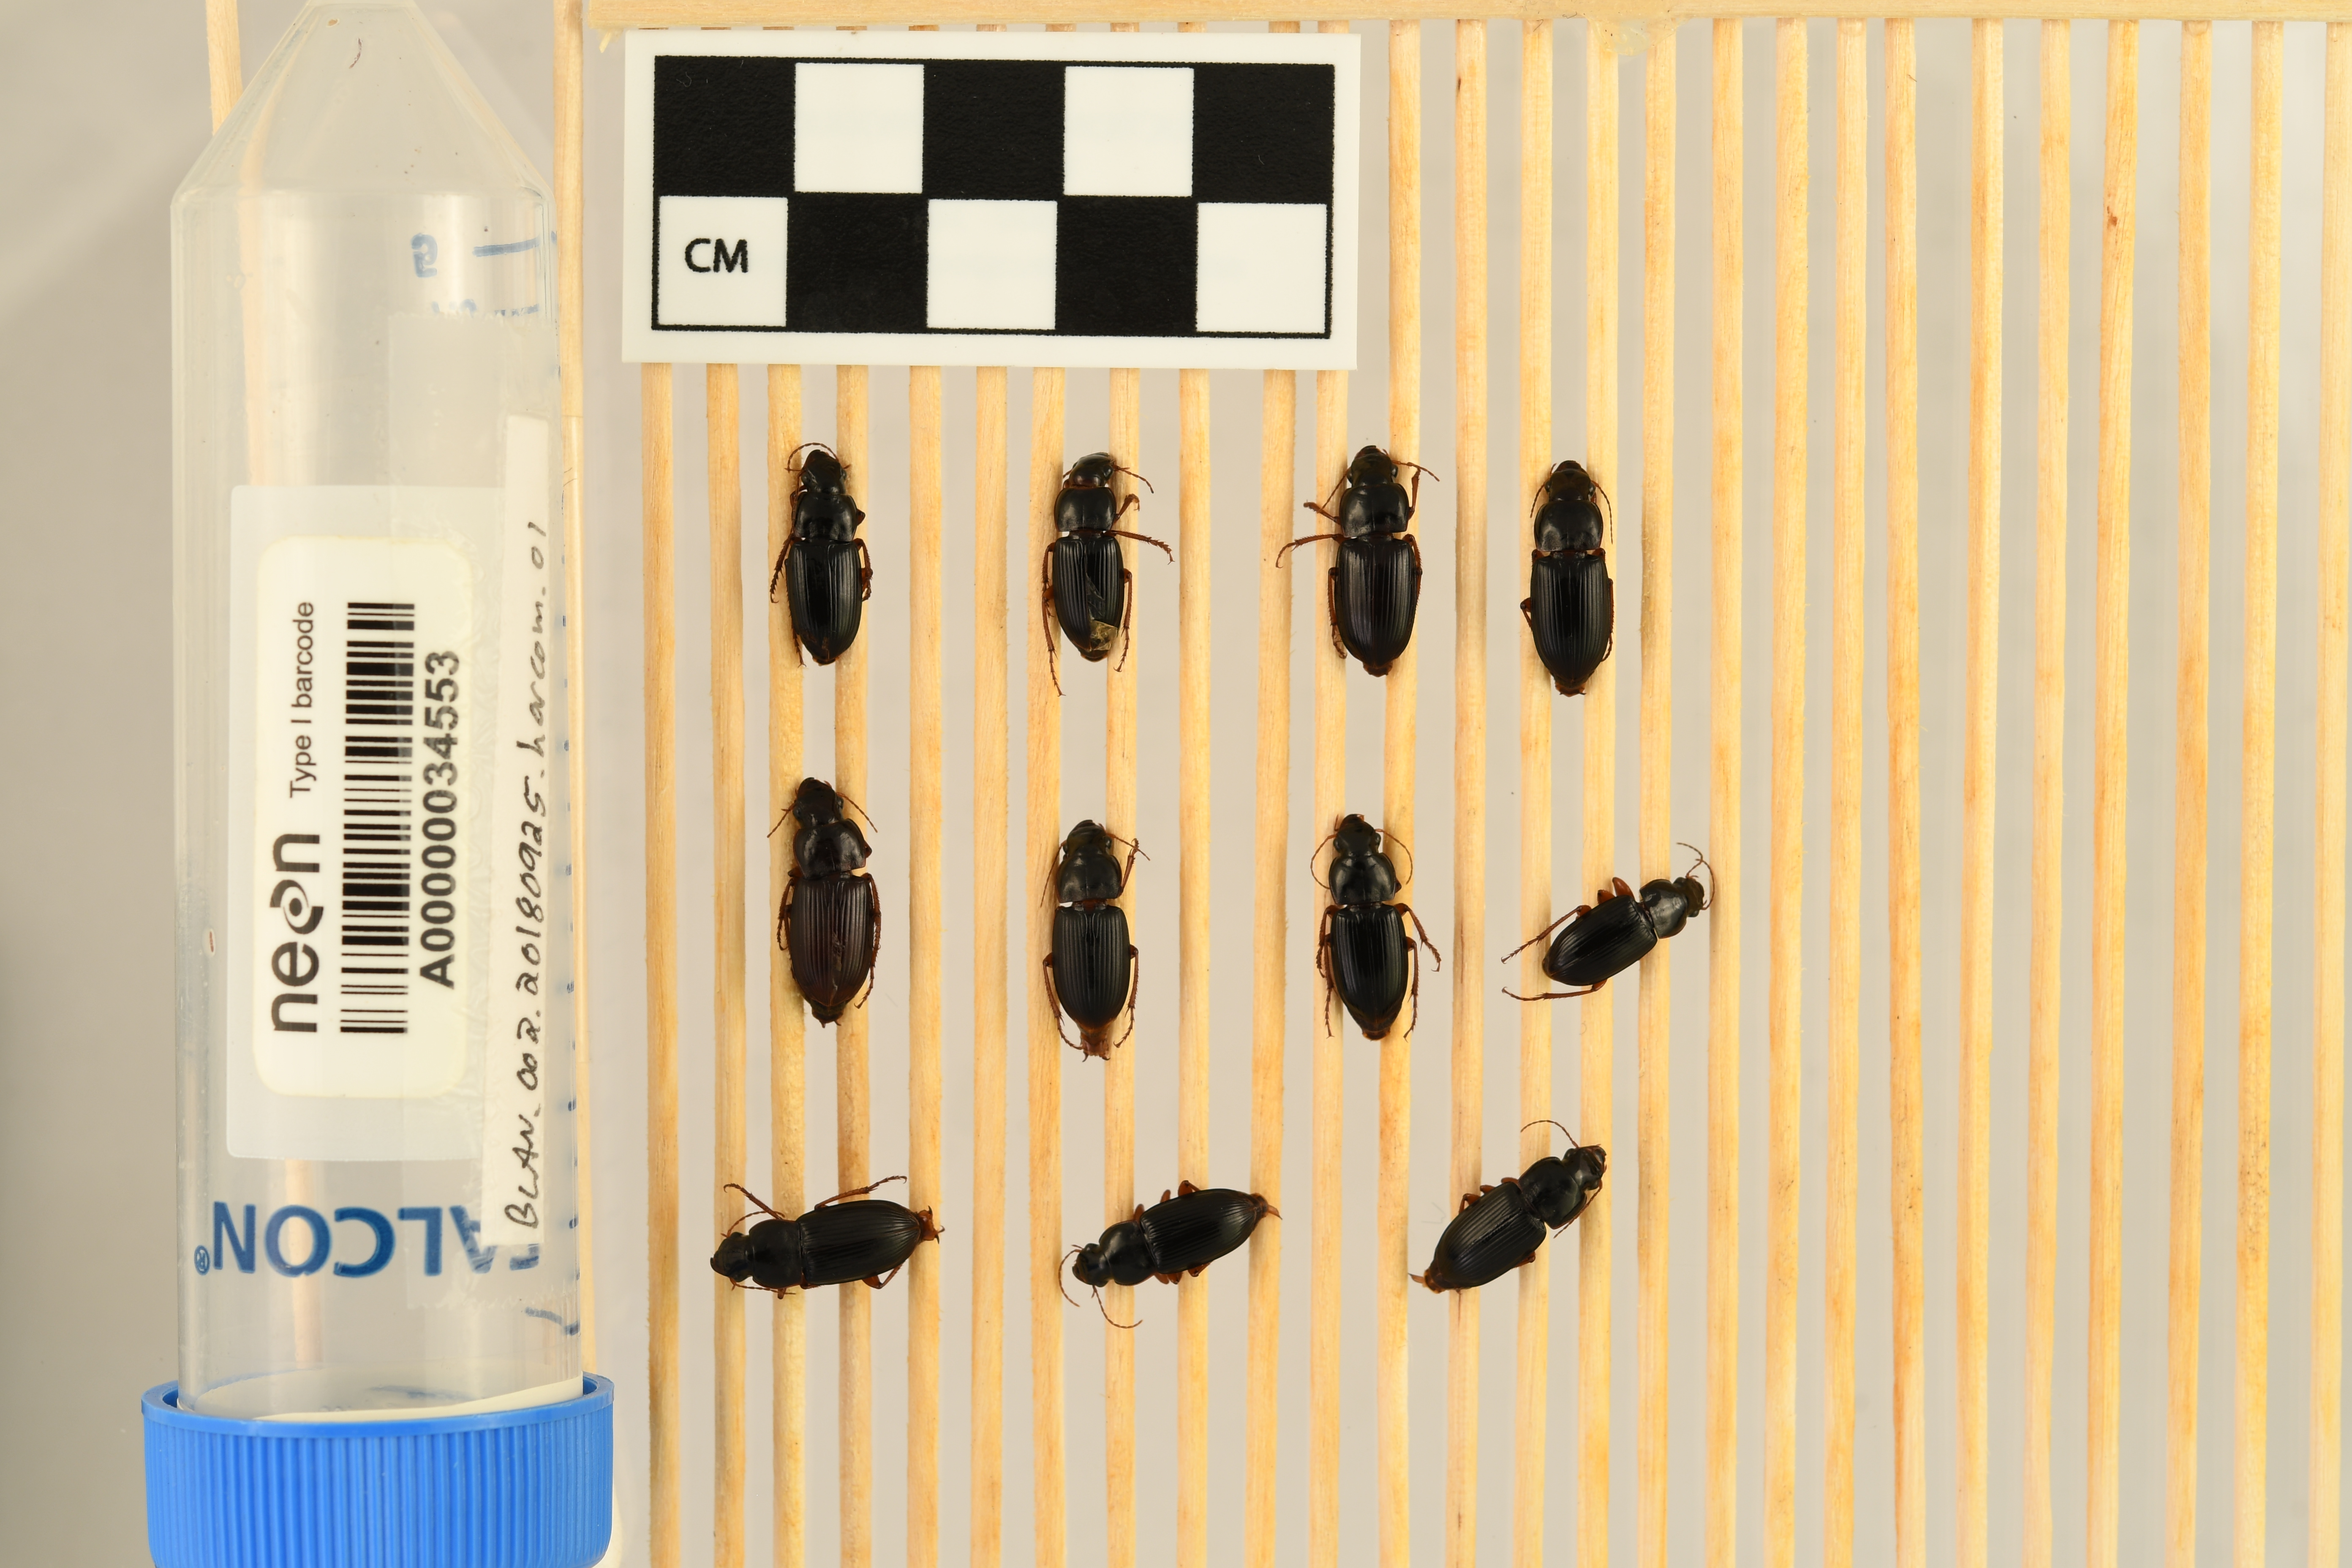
Harpalus compar — Blandy Experimental Farm NEON, plot BLAN_002. Beetle 1, ElytraLength: 0.805 cm (lying flat: Yes)

Harpalus compar — Blandy Experimental Farm NEON, plot BLAN_002. Beetle 1, ElytraWidth: 0.4718 cm (lying flat: Yes)

Harpalus compar — Blandy Experimental Farm NEON, plot BLAN_002. Beetle 2, ElytraLength: 0.7572 cm (lying flat: Yes)

Harpalus compar — Blandy Experimental Farm NEON, plot BLAN_002. Beetle 2, ElytraWidth: 0.4228 cm (lying flat: Yes)

Harpalus compar — Blandy Experimental Farm NEON, plot BLAN_002. Beetle 3, ElytraLength: 0.8781 cm (lying flat: Yes)

Harpalus compar — Blandy Experimental Farm NEON, plot BLAN_002. Beetle 3, ElytraWidth: 0.4878 cm (lying flat: Yes)

Harpalus compar — Blandy Experimental Farm NEON, plot BLAN_002. Beetle 4, ElytraLength: 0.8457 cm (lying flat: Yes)

Harpalus compar — Blandy Experimental Farm NEON, plot BLAN_002. Beetle 4, ElytraWidth: 0.4797 cm (lying flat: Yes)

Harpalus compar — Blandy Experimental Farm NEON, plot BLAN_002. Beetle 5, ElytraLength: 0.8944 cm (lying flat: Yes)

Harpalus compar — Blandy Experimental Farm NEON, plot BLAN_002. Beetle 5, ElytraWidth: 0.4959 cm (lying flat: Yes)

Harpalus compar — Blandy Experimental Farm NEON, plot BLAN_002. Beetle 6, ElytraLength: 0.8218 cm (lying flat: Yes)

Harpalus compar — Blandy Experimental Farm NEON, plot BLAN_002. Beetle 6, ElytraWidth: 0.4716 cm (lying flat: Yes)

Harpalus compar — Blandy Experimental Farm NEON, plot BLAN_002. Beetle 7, ElytraLength: 0.767 cm (lying flat: Yes)

Harpalus compar — Blandy Experimental Farm NEON, plot BLAN_002. Beetle 7, ElytraWidth: 0.449 cm (lying flat: Yes)

Harpalus compar — Blandy Experimental Farm NEON, plot BLAN_002. Beetle 8, ElytraLength: 0.7473 cm (lying flat: Yes)

Harpalus compar — Blandy Experimental Farm NEON, plot BLAN_002. Beetle 8, ElytraWidth: 0.4217 cm (lying flat: Yes)

Harpalus compar — Blandy Experimental Farm NEON, plot BLAN_002. Beetle 9, ElytraLength: 0.8324 cm (lying flat: Yes)

Harpalus compar — Blandy Experimental Farm NEON, plot BLAN_002. Beetle 9, ElytraWidth: 0.4719 cm (lying flat: Yes)

Harpalus compar — Blandy Experimental Farm NEON, plot BLAN_002. Beetle 10, ElytraLength: 0.7713 cm (lying flat: Yes)

Harpalus compar — Blandy Experimental Farm NEON, plot BLAN_002. Beetle 10, ElytraWidth: 0.4425 cm (lying flat: Yes)

Harpalus compar — Blandy Experimental Farm NEON, plot BLAN_002. Beetle 11, ElytraLength: 0.7631 cm (lying flat: Yes)

Harpalus compar — Blandy Experimental Farm NEON, plot BLAN_002. Beetle 11, ElytraWidth: 0.465 cm (lying flat: Yes)

Harpalus compar — Blandy Experimental Farm NEON, plot BLAN_002. Beetle 1, ElytraLength: 0.885 cm (lying flat: Yes)

Harpalus compar — Blandy Experimental Farm NEON, plot BLAN_002. Beetle 1, ElytraWidth: 0.5132 cm (lying flat: Yes)

Harpalus compar — Blandy Experimental Farm NEON, plot BLAN_002. Beetle 2, ElytraLength: 0.8764 cm (lying flat: Yes)

Harpalus compar — Blandy Experimental Farm NEON, plot BLAN_002. Beetle 2, ElytraWidth: 0.4867 cm (lying flat: Yes)

Harpalus compar — Blandy Experimental Farm NEON, plot BLAN_002. Beetle 3, ElytraLength: 0.9294 cm (lying flat: Yes)

Harpalus compar — Blandy Experimental Farm NEON, plot BLAN_002. Beetle 3, ElytraWidth: 0.5397 cm (lying flat: Yes)

Harpalus compar — Blandy Experimental Farm NEON, plot BLAN_002. Beetle 4, ElytraLength: 0.9203 cm (lying flat: Yes)

Harpalus compar — Blandy Experimental Farm NEON, plot BLAN_002. Beetle 4, ElytraWidth: 0.5397 cm (lying flat: Yes)

Harpalus compar — Blandy Experimental Farm NEON, plot BLAN_002. Beetle 5, ElytraLength: 0.9648 cm (lying flat: Yes)

Harpalus compar — Blandy Experimental Farm NEON, plot BLAN_002. Beetle 5, ElytraWidth: 0.5664 cm (lying flat: Yes)

Harpalus compar — Blandy Experimental Farm NEON, plot BLAN_002. Beetle 6, ElytraLength: 0.8944 cm (lying flat: Yes)

Harpalus compar — Blandy Experimental Farm NEON, plot BLAN_002. Beetle 6, ElytraWidth: 0.5221 cm (lying flat: Yes)

Harpalus compar — Blandy Experimental Farm NEON, plot BLAN_002. Beetle 7, ElytraLength: 0.8188 cm (lying flat: Yes)

Harpalus compar — Blandy Experimental Farm NEON, plot BLAN_002. Beetle 7, ElytraWidth: 0.4975 cm (lying flat: Yes)

Harpalus compar — Blandy Experimental Farm NEON, plot BLAN_002. Beetle 8, ElytraLength: 0.8134 cm (lying flat: Yes)

Harpalus compar — Blandy Experimental Farm NEON, plot BLAN_002. Beetle 8, ElytraWidth: 0.4446 cm (lying flat: Yes)

Harpalus compar — Blandy Experimental Farm NEON, plot BLAN_002. Beetle 9, ElytraLength: 0.8868 cm (lying flat: Yes)

Harpalus compar — Blandy Experimental Farm NEON, plot BLAN_002. Beetle 9, ElytraWidth: 0.5181 cm (lying flat: Yes)

Harpalus compar — Blandy Experimental Farm NEON, plot BLAN_002. Beetle 10, ElytraLength: 0.8646 cm (lying flat: Yes)

Harpalus compar — Blandy Experimental Farm NEON, plot BLAN_002. Beetle 10, ElytraWidth: 0.4702 cm (lying flat: Yes)

Harpalus compar — Blandy Experimental Farm NEON, plot BLAN_002. Beetle 11, ElytraLength: 0.8056 cm (lying flat: Yes)

Harpalus compar — Blandy Experimental Farm NEON, plot BLAN_002. Beetle 11, ElytraWidth: 0.5133 cm (lying flat: Yes)

Harpalus compar — Blandy Experimental Farm NEON, plot BLAN_002. Beetle 1, ElytraLength: 0.8212 cm (lying flat: Yes)

Harpalus compar — Blandy Experimental Farm NEON, plot BLAN_002. Beetle 1, ElytraWidth: 0.4872 cm (lying flat: Yes)

Harpalus compar — Blandy Experimental Farm NEON, plot BLAN_002. Beetle 2, ElytraLength: 0.7956 cm (lying flat: Yes)

Harpalus compar — Blandy Experimental Farm NEON, plot BLAN_002. Beetle 2, ElytraWidth: 0.4531 cm (lying flat: Yes)

Harpalus compar — Blandy Experimental Farm NEON, plot BLAN_002. Beetle 3, ElytraLength: 0.9061 cm (lying flat: Yes)

Harpalus compar — Blandy Experimental Farm NEON, plot BLAN_002. Beetle 3, ElytraWidth: 0.5128 cm (lying flat: Yes)

Harpalus compar — Blandy Experimental Farm NEON, plot BLAN_002. Beetle 4, ElytraLength: 0.8718 cm (lying flat: Yes)

Harpalus compar — Blandy Experimental Farm NEON, plot BLAN_002. Beetle 4, ElytraWidth: 0.5045 cm (lying flat: Yes)

Harpalus compar — Blandy Experimental Farm NEON, plot BLAN_002. Beetle 5, ElytraLength: 0.8895 cm (lying flat: Yes)

Harpalus compar — Blandy Experimental Farm NEON, plot BLAN_002. Beetle 5, ElytraWidth: 0.5213 cm (lying flat: Yes)

Harpalus compar — Blandy Experimental Farm NEON, plot BLAN_002. Beetle 6, ElytraLength: 0.8378 cm (lying flat: Yes)

Harpalus compar — Blandy Experimental Farm NEON, plot BLAN_002. Beetle 6, ElytraWidth: 0.4957 cm (lying flat: Yes)

Harpalus compar — Blandy Experimental Farm NEON, plot BLAN_002. Beetle 7, ElytraLength: 0.8306 cm (lying flat: Yes)

Harpalus compar — Blandy Experimental Farm NEON, plot BLAN_002. Beetle 7, ElytraWidth: 0.4543 cm (lying flat: Yes)

Harpalus compar — Blandy Experimental Farm NEON, plot BLAN_002. Beetle 8, ElytraLength: 0.777 cm (lying flat: Yes)

Harpalus compar — Blandy Experimental Farm NEON, plot BLAN_002. Beetle 8, ElytraWidth: 0.4149 cm (lying flat: Yes)

Harpalus compar — Blandy Experimental Farm NEON, plot BLAN_002. Beetle 9, ElytraLength: 0.8448 cm (lying flat: Yes)

Harpalus compar — Blandy Experimental Farm NEON, plot BLAN_002. Beetle 9, ElytraWidth: 0.5004 cm (lying flat: Yes)

Harpalus compar — Blandy Experimental Farm NEON, plot BLAN_002. Beetle 10, ElytraLength: 0.8164 cm (lying flat: Yes)

Harpalus compar — Blandy Experimental Farm NEON, plot BLAN_002. Beetle 10, ElytraWidth: 0.4651 cm (lying flat: Yes)